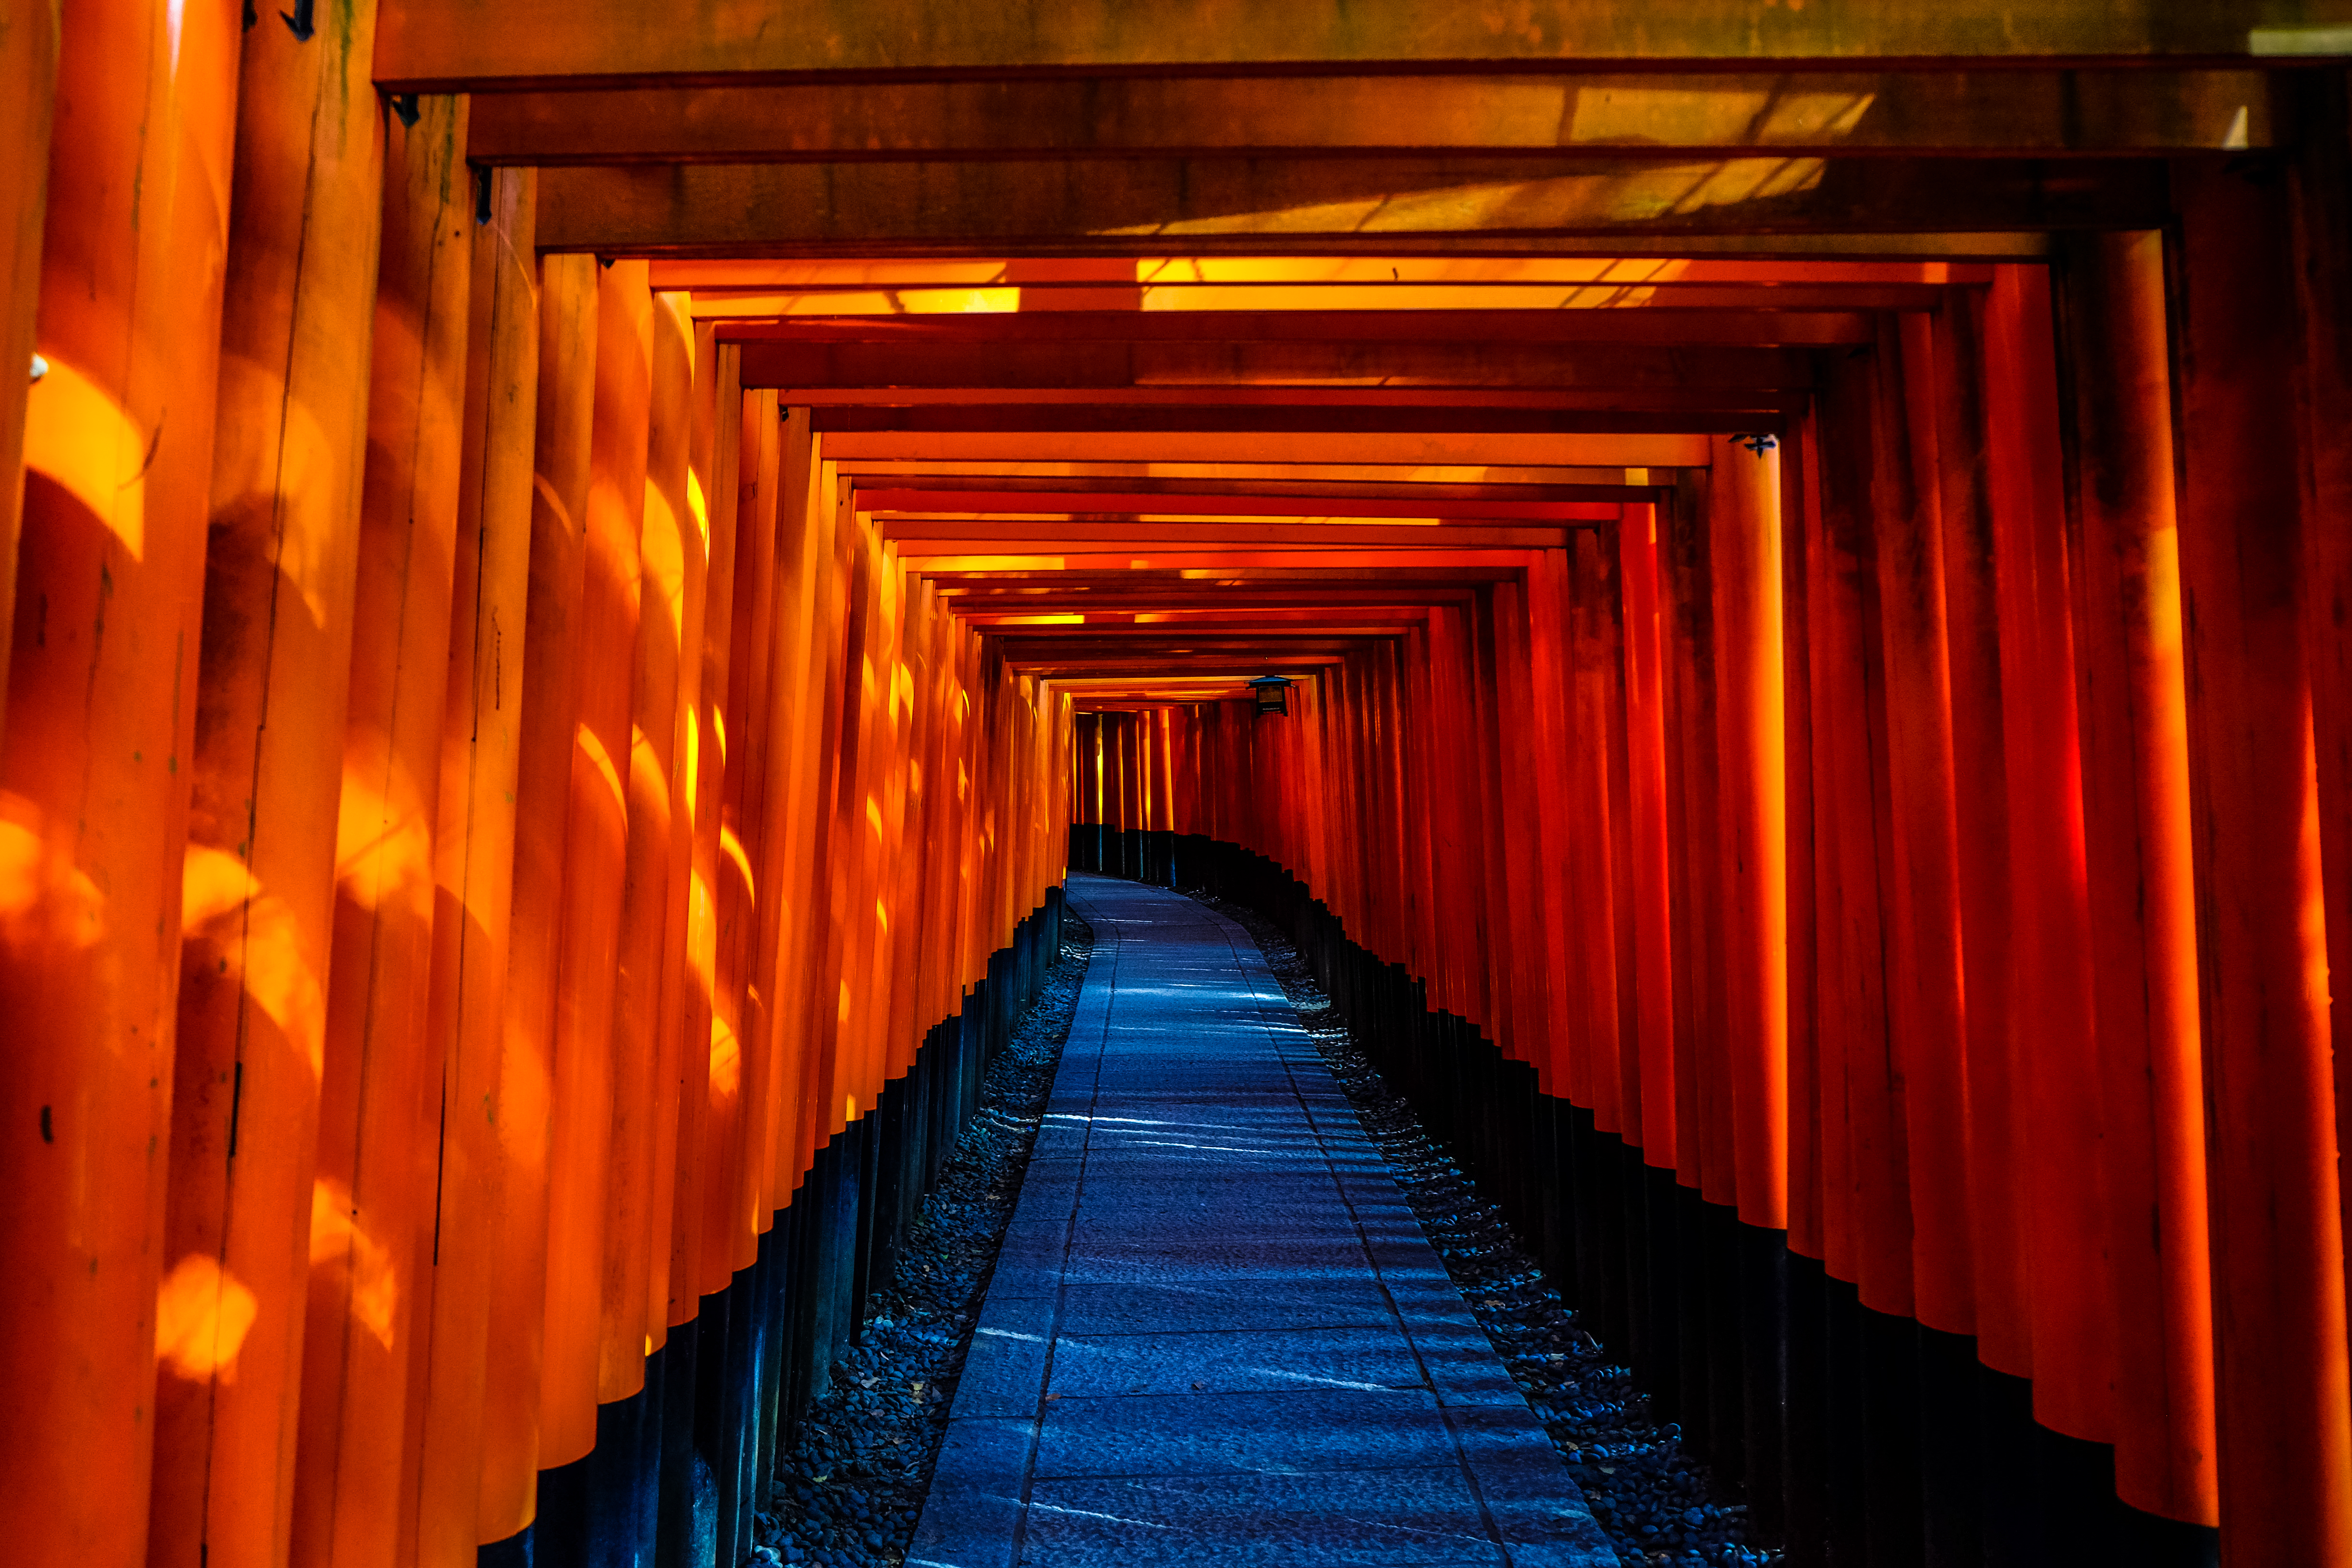
light, night, sunlight, reflection, red, color, darkness, yellow, japan, stage, temple, symmetry, torii, Fushimi Inari taisha